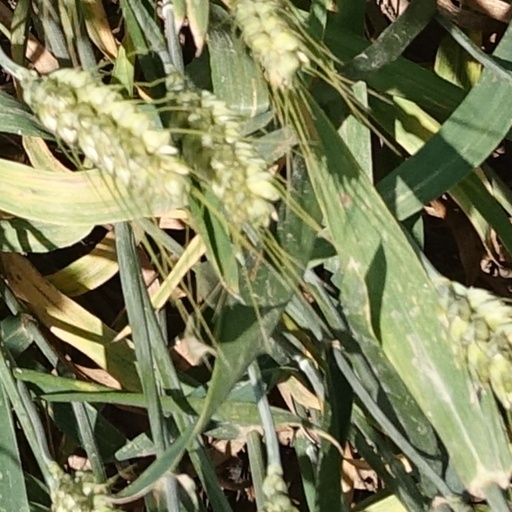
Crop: wheat